Malpighian tubule system

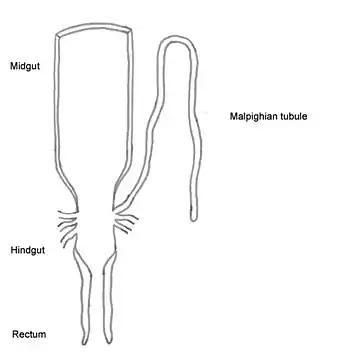
Stylised diagram of the last part of the insect's digestive tract showing malpighian tubule (orthopteran type)

The Malpighian tubule system is a type of excretory and osmoregulatory system found in some insects, myriapods, arachnids and tardigrades. It has also been described in some crustacean species, and is likely the same organ as the posterior caeca which has been described in crustaceans.